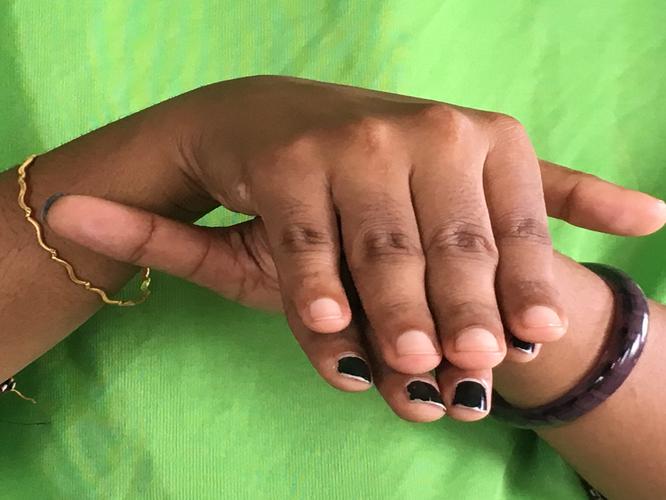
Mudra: Matsya
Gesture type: double_hand